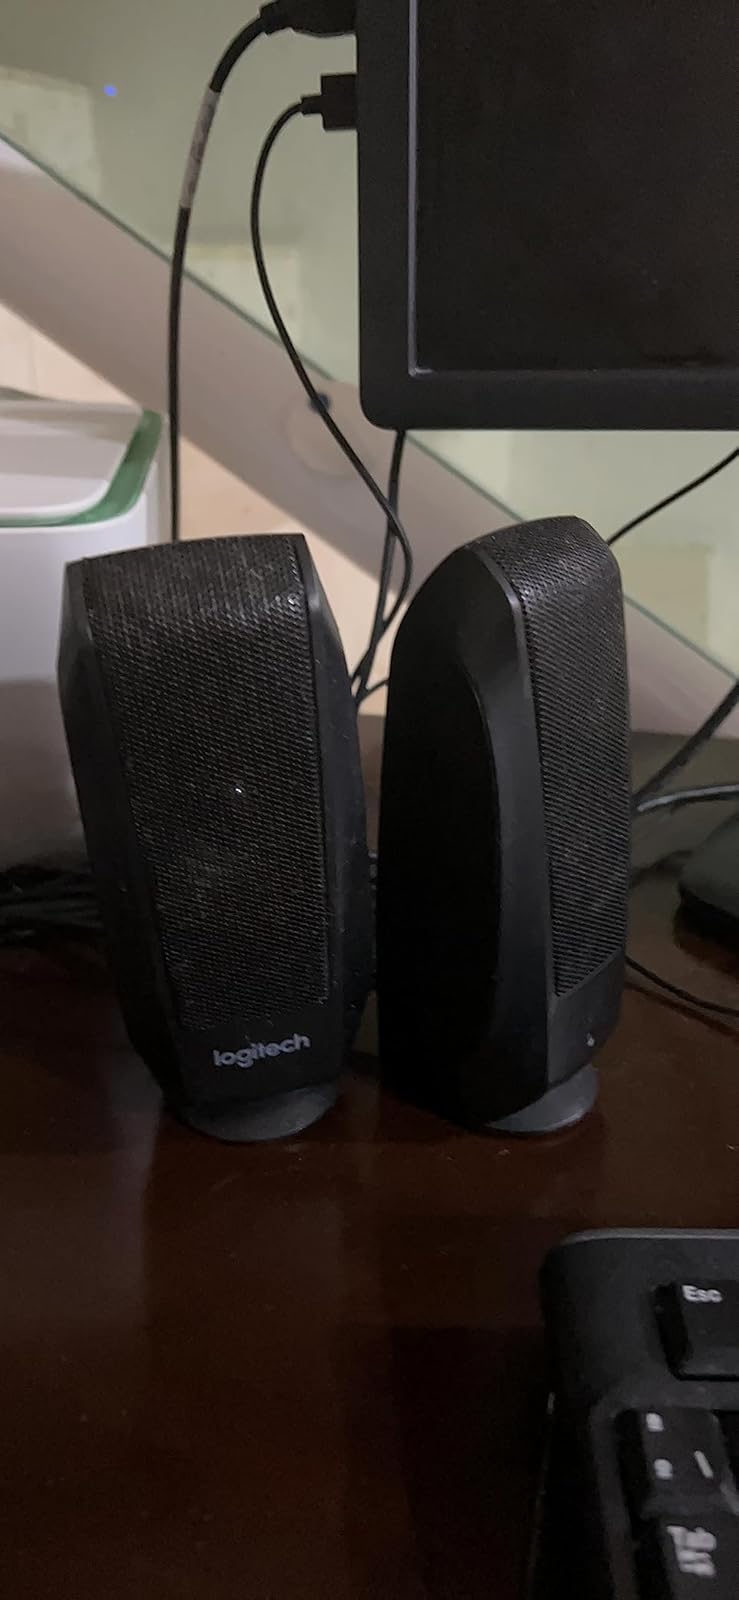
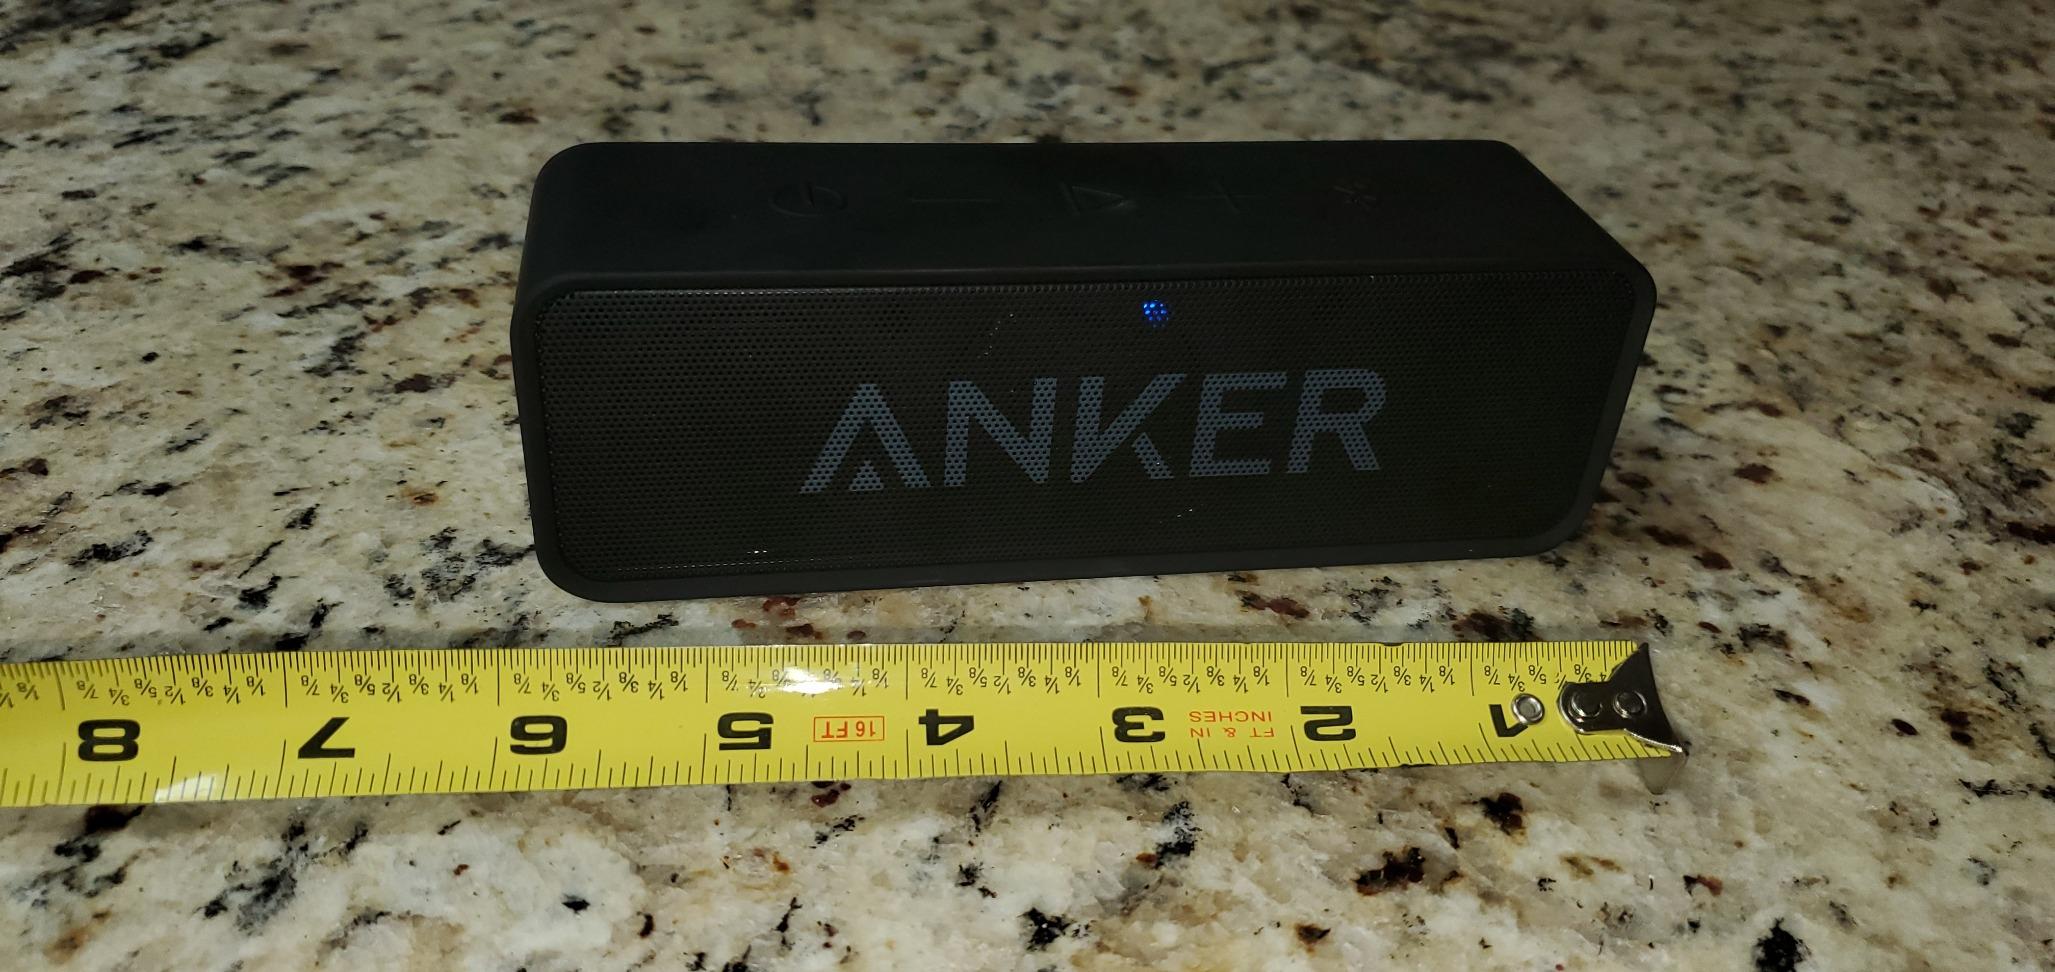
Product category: speaker
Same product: no